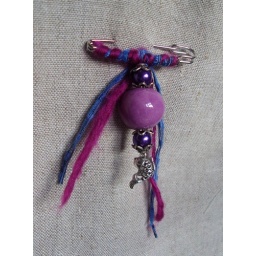
Like a fish in the water !